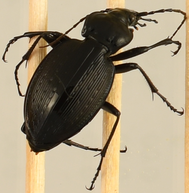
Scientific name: Dicaelus teter
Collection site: Mountain Lake Biological Station NEON (MLBS), plot MLBS_010